Robot Overlords

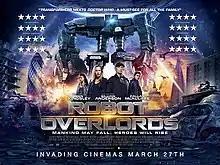
Theatrical release poster

Robot Overlords (originally titled Our Robot Overlords) is a 2014 British independent science fiction film, starring Callan McAuliffe, Ben Kingsley and Gillian Anderson. The film is directed by Jon Wright and produced by Piers Tempest. The estimated budget was $21 million.